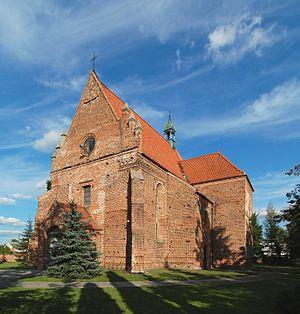
Stężyca est un village de la gmina de Stężyca du powiat de Ryki dans la voïvodie de Lublin, situé dans l'est de la Pologne.